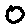
Label: 0